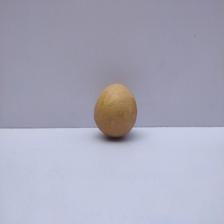
Size: Medium